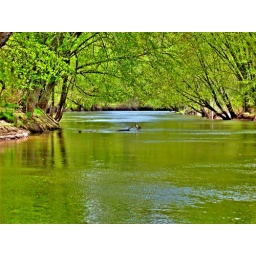
Looking down the river from a popular swimming hole in Proctor, VTQTPFSGUI HDR- FATTAL Tone mapping